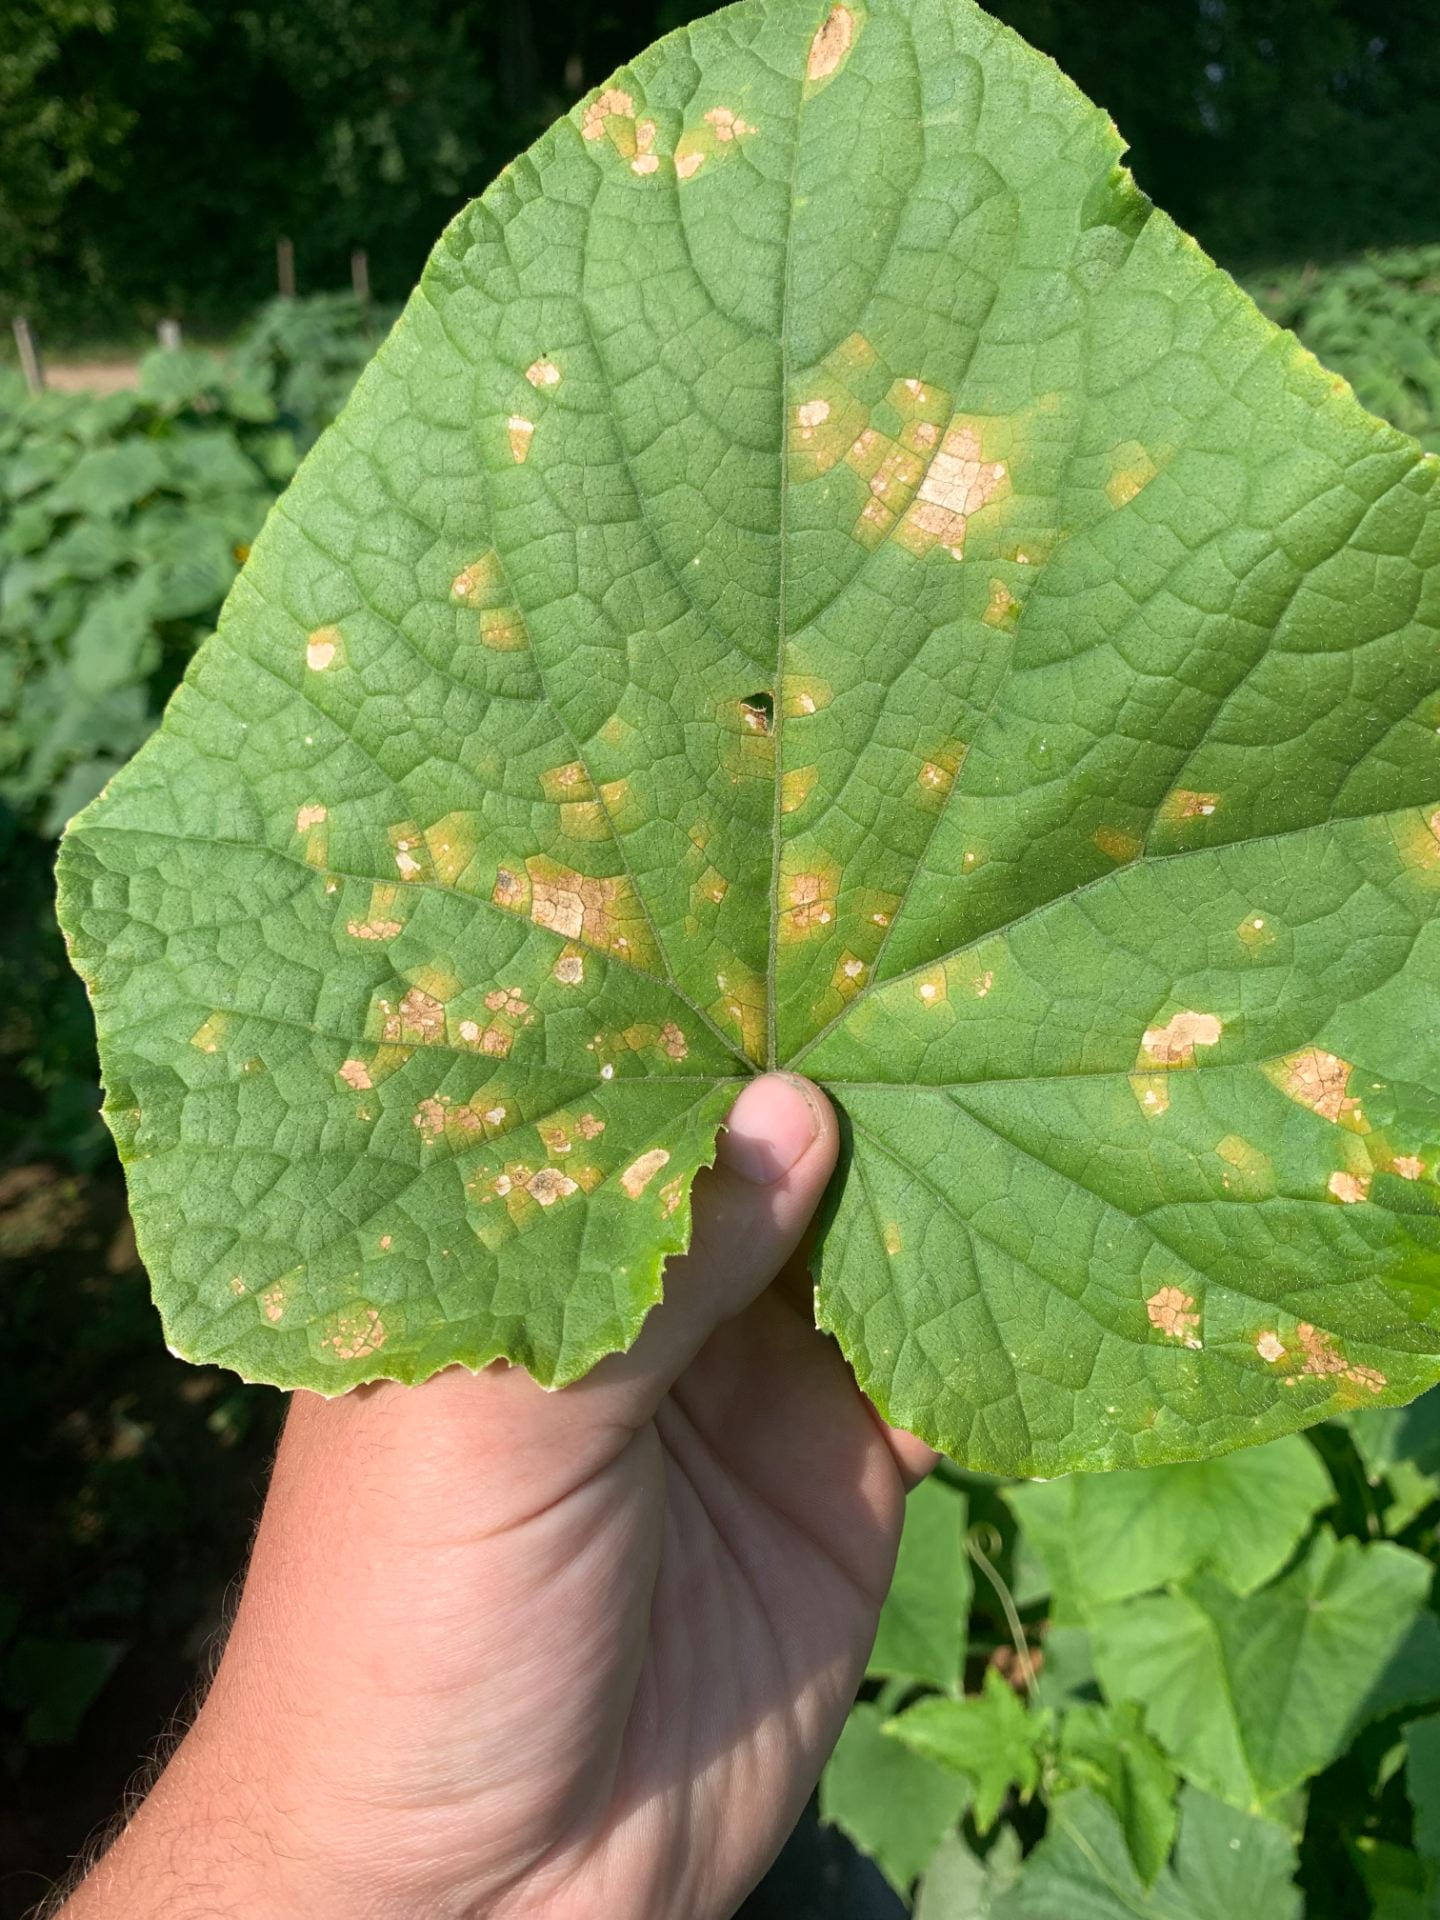
Plant: Cucumber
Disease: cucumber angular leaf spot